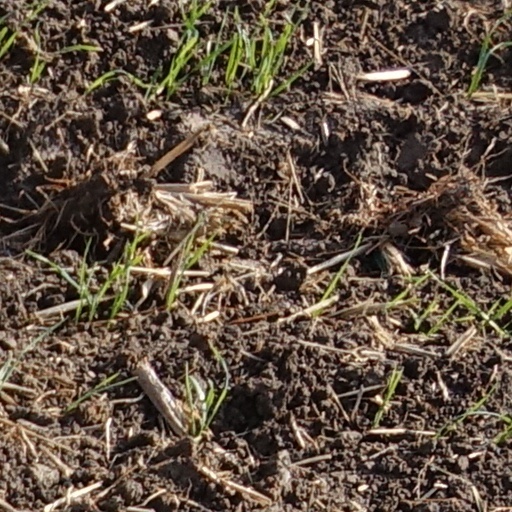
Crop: wheat